Watu Wote

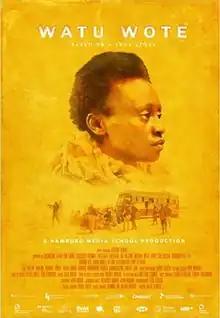

Watu Wote: All of Us, or simply Watu Wote is a 2017 Kenyan-German, live-action short film directed by Katja Benrath, as her graduation project at Hamburg Media School. The film is based on a December 2015 bus attack by Al-Shabaab in Mandera, Kenya. The film received critical acclaim, winning a Student Academy Award for Narrative, and received an Academy Award nomination for Academy Award for Best Live Action Short Film at the 90th Academy Awards. Production faced difficulties when the crew's camera was stolen before filming had begun.